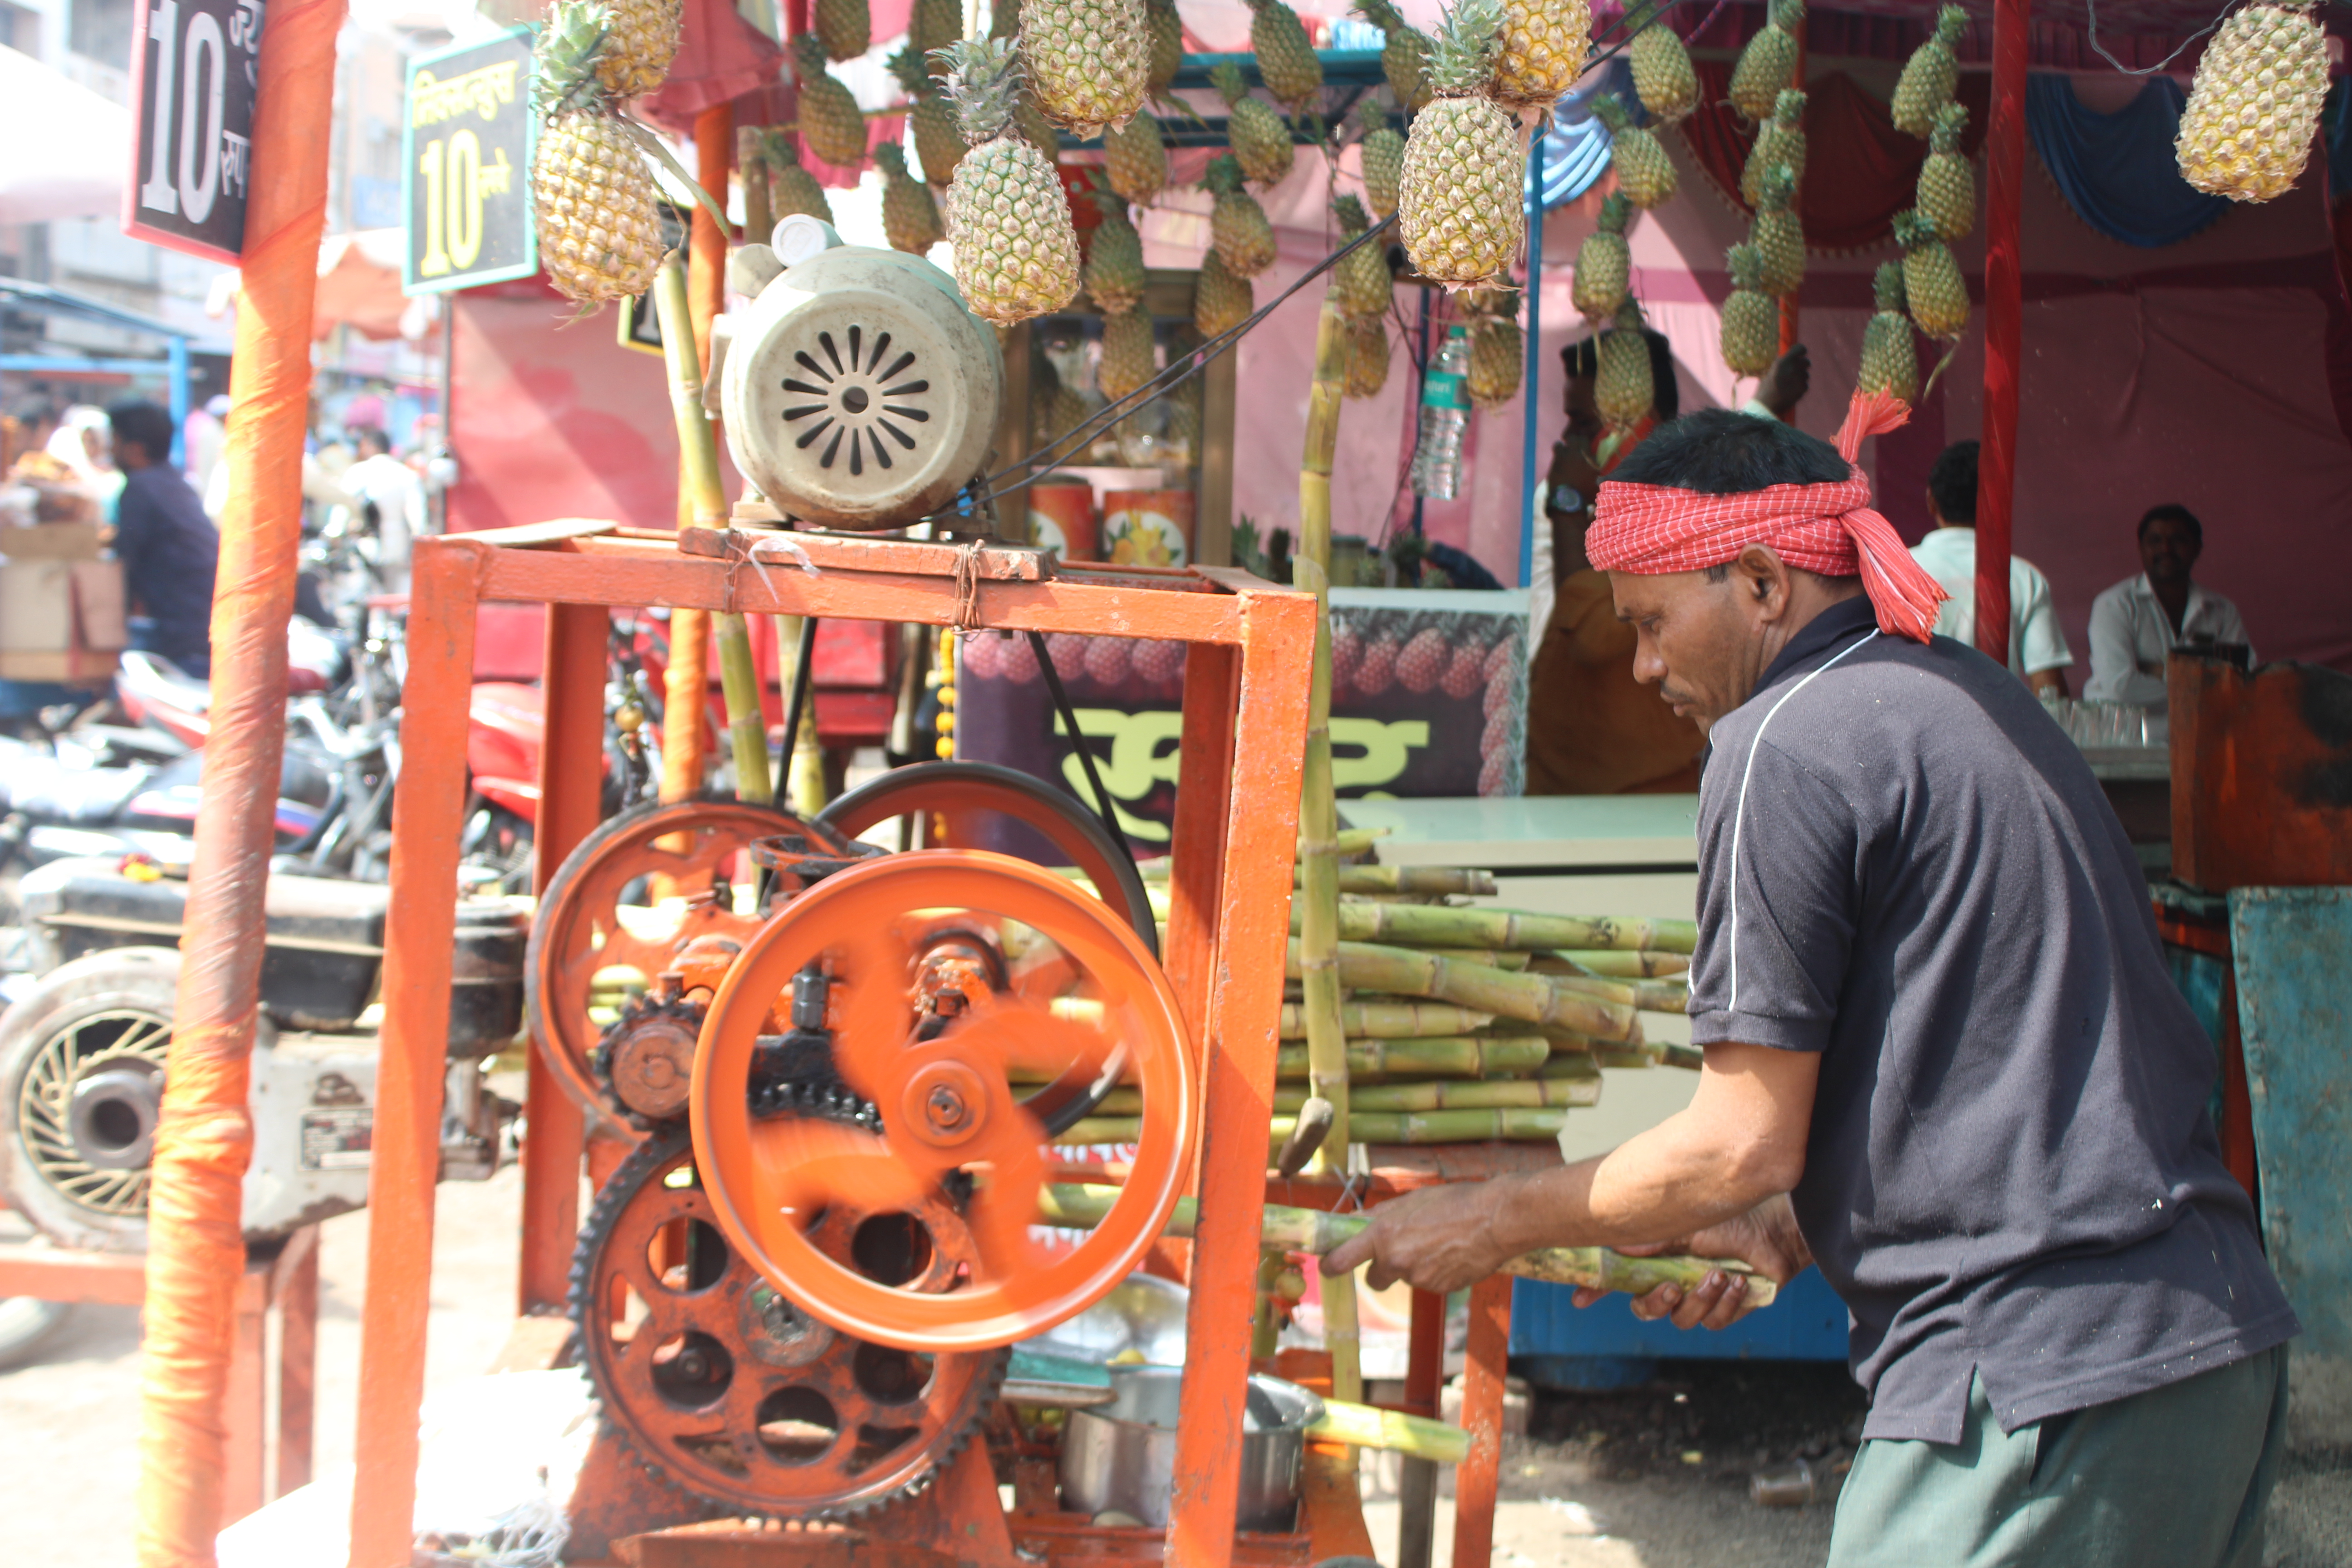
india, temple, spinning, bazaar